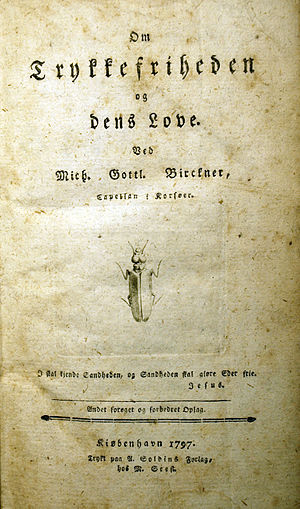
Om Trykkefriheden og dens Love
Titelbladet til den anden og forøgede og forbedrede oplag af M.G. Birckners "Om Trykkefriheden og dens Love." fra 1797.
Titelbladet til den anden og forøgede udgave af M.G. Birckners ""Om Trykkefriheden og dens Love."" fra 1797."
Om Trykkefriheden og dens Love er en bog, der udkom i marts 1797.Den er